Longboard (skateboard)

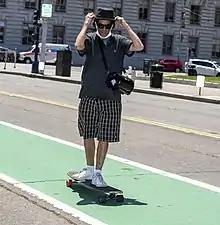
A skater cruising on his longboard

The "classic" purpose of longboards is for riding at a casual pace as a means of transportation. The focus is on foot pushing and relaxed riding at low speed along roads, paths, and city streets. Any longboard or skateboard can be used for cruising, though some are easier to push, brake, or ride at high speeds than others.